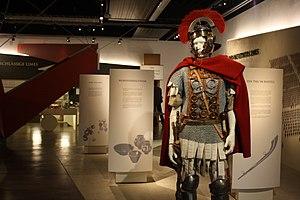
Le musée de découverte « RömerWelt » sur le Caput Limitis se situe dans la localité d’Arienheller qui fait partie de la municipalité de Rheinbrohl/Allemagne. C’est le centre officiel d’informations du Land de Rhénanie-Palatinat, concernant ce patrimoine de l’Unesco, qui est le limes. Le RömerWelt a été inauguré le 23 août 2008. Il fait partie de l'association de sites touristiques « Œuvres d'art majeures entre Rhin et Moselle ».